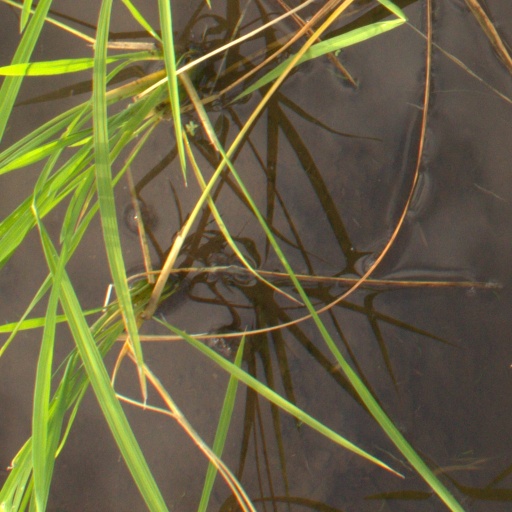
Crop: rice